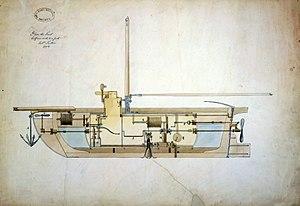
""Vaisseau sous-marin, bombes sous-marines et mode d'attaque"". Sous-marin prototype pour le gouvernement américain. Section longitudinale. Image numérisée à partir d'un original de 1806 à l'encre et à la gouache. Auteur: Robert Fulton."